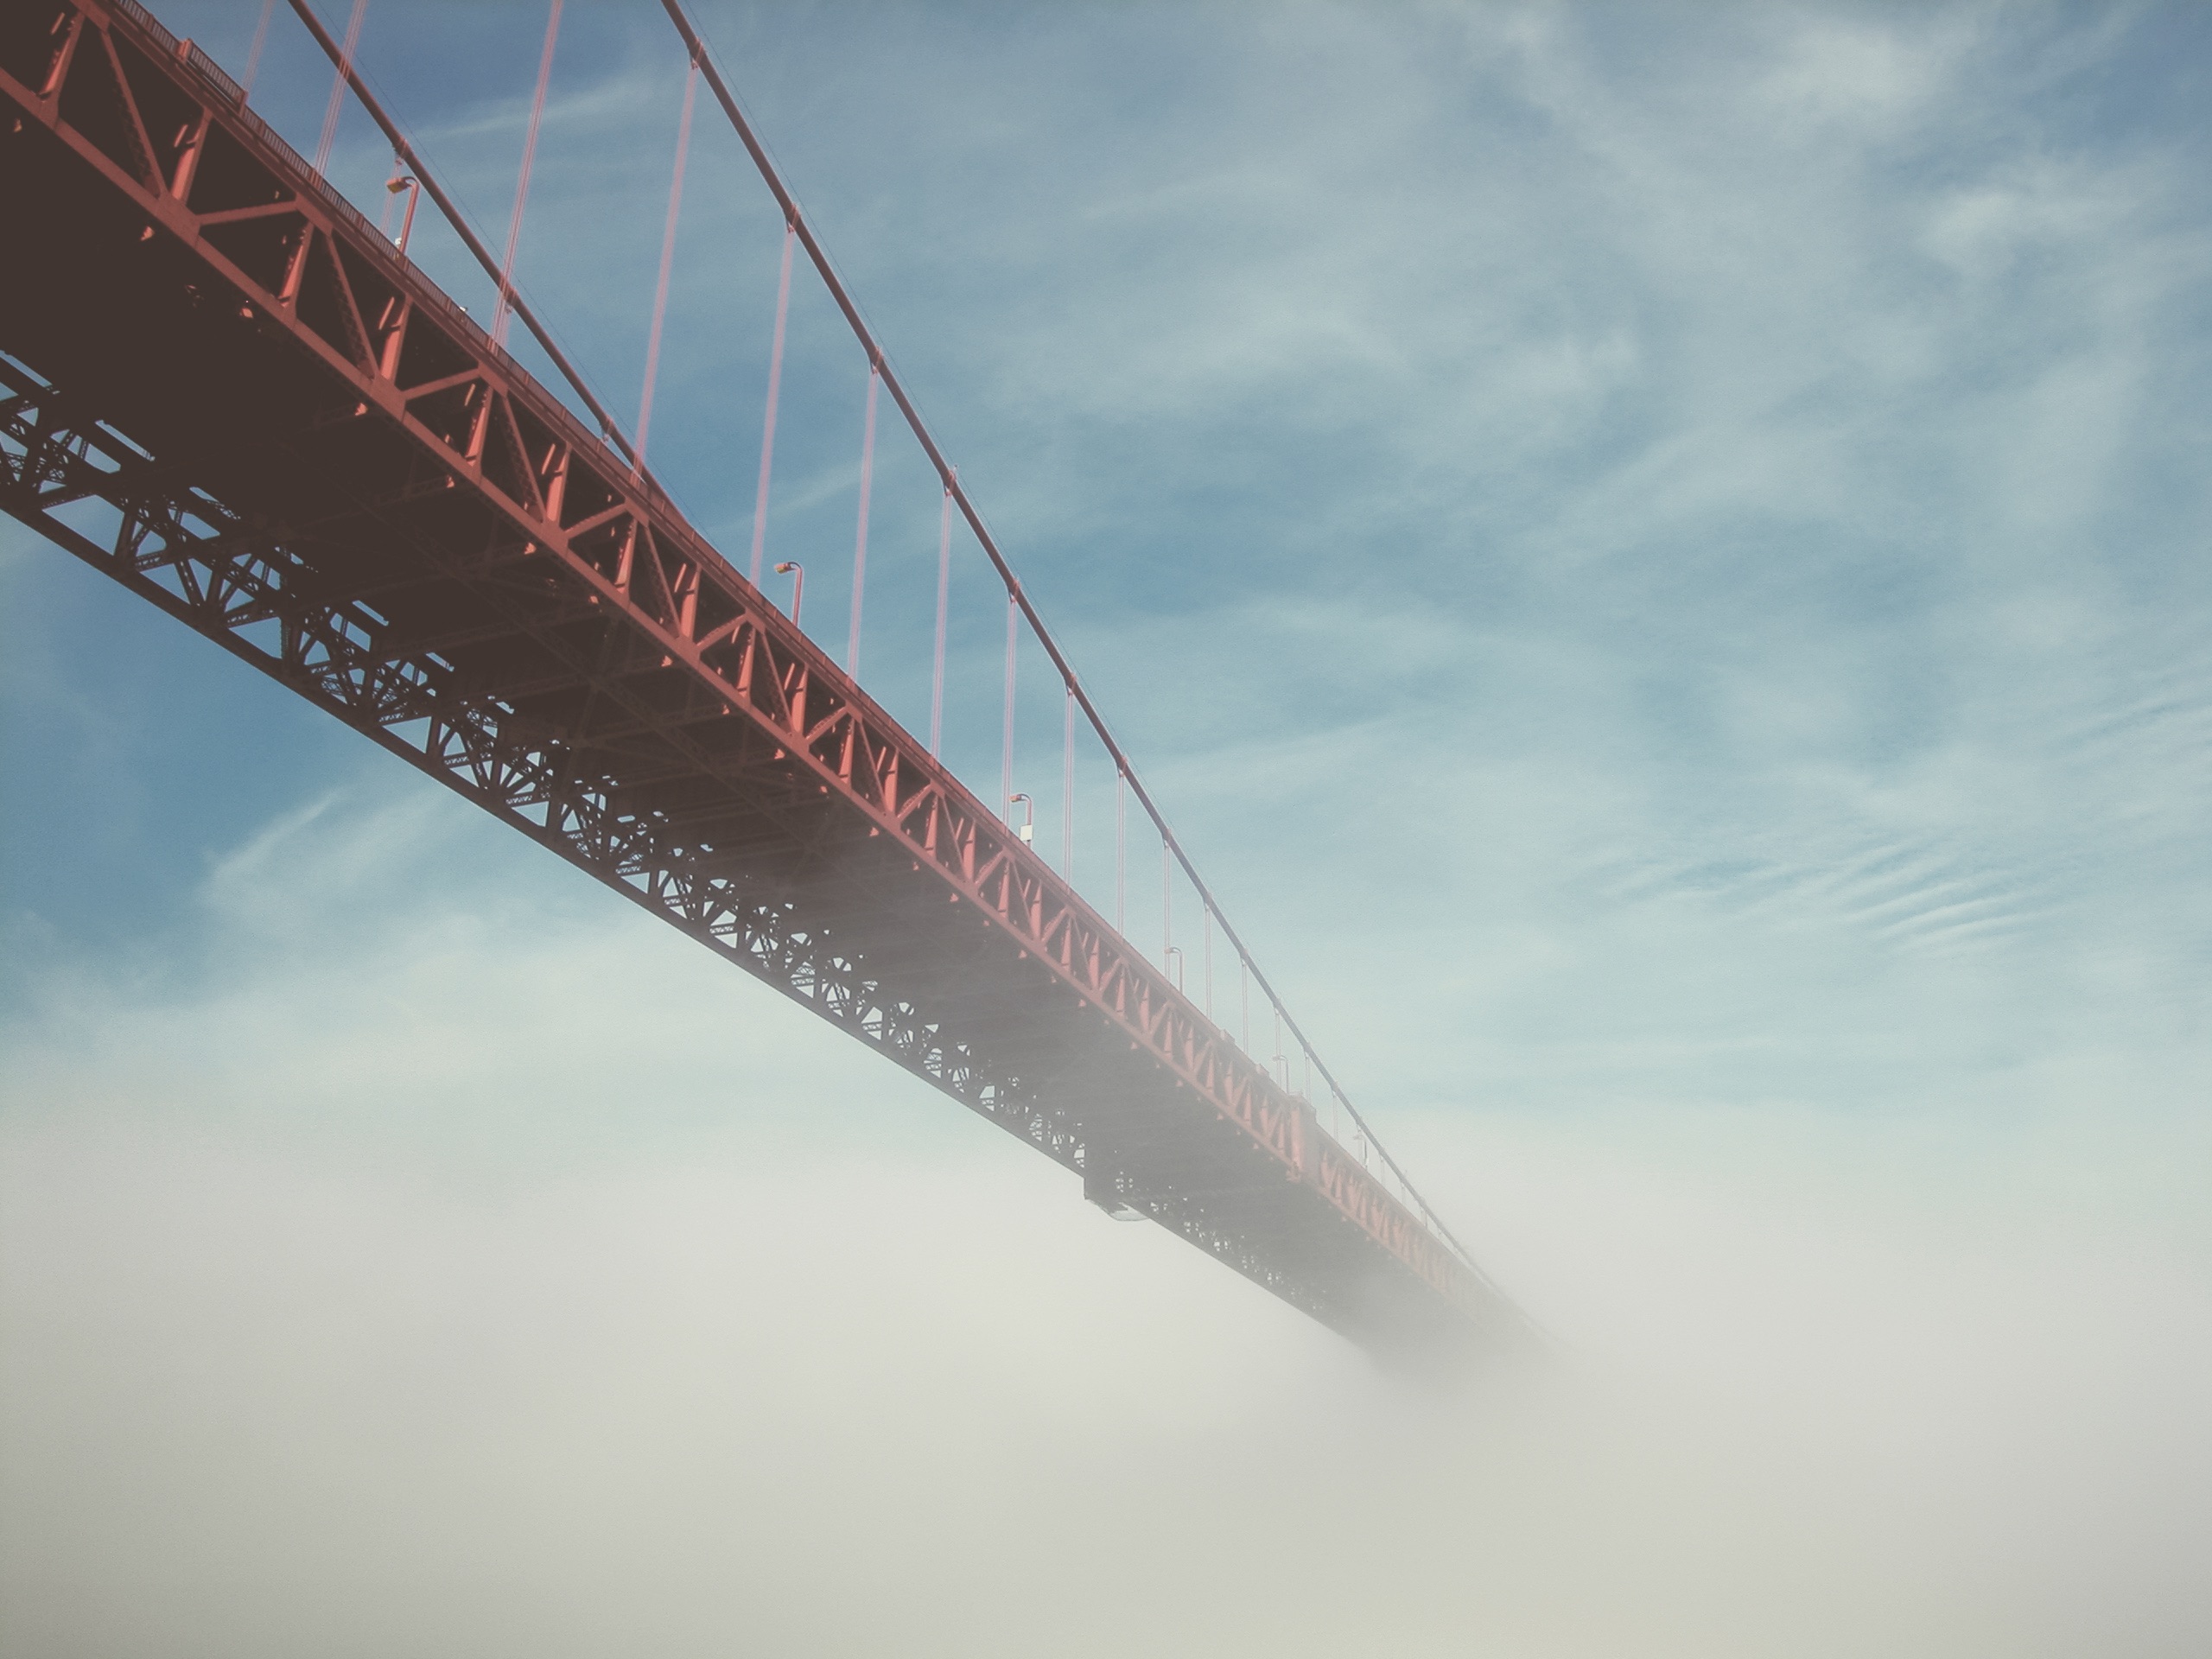
horizon, wing, cloud, architecture, sky, fog, bridge, sunlight, aircraft, golden gate bridge, line, reflection, vehicle, mast, flight, shape, meteorological phenomenon, atmospheric phenomenon, atmosphere of earth